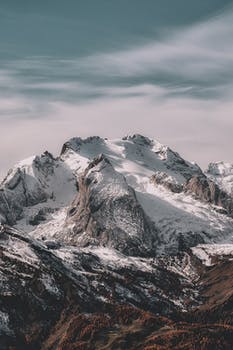
Label: No Watermark